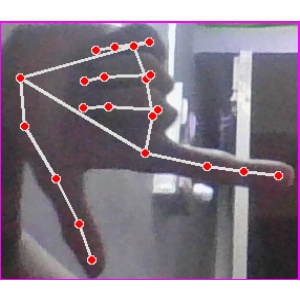
अक्षर: ख